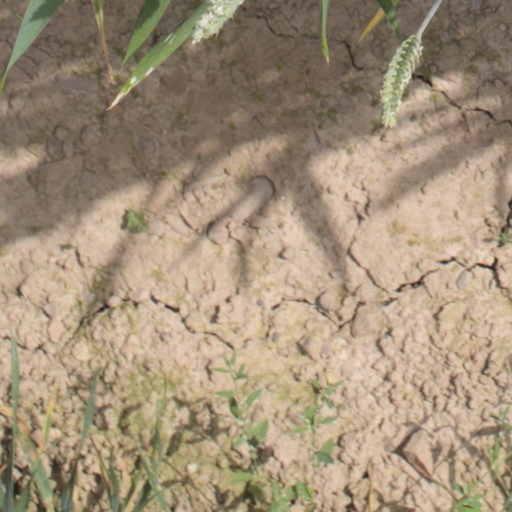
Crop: wheat